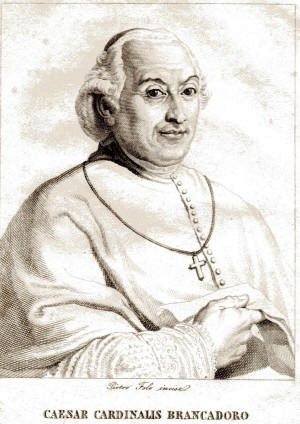
Cesare Brancadoro est un cardinal italien du XIXᵉ siècle.